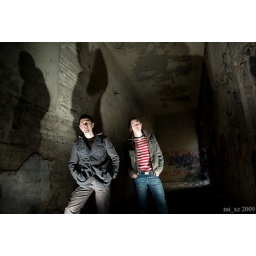
strobist info: bare sb 24, bare sb 25 in front of models on the floor